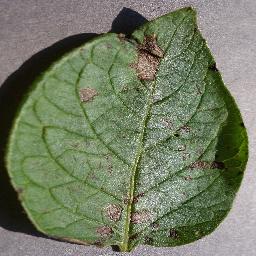
Etiqueta: Tizon_Temprano